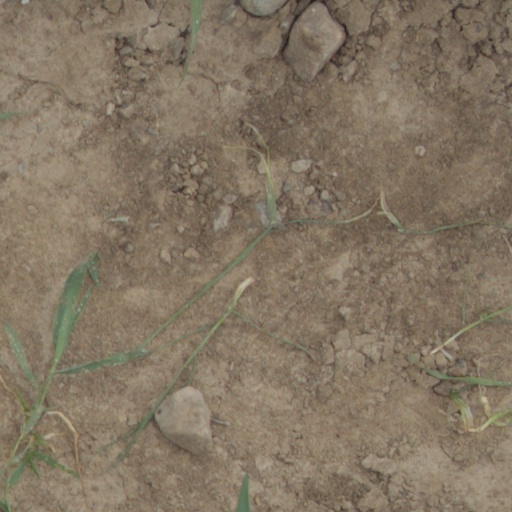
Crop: wheat